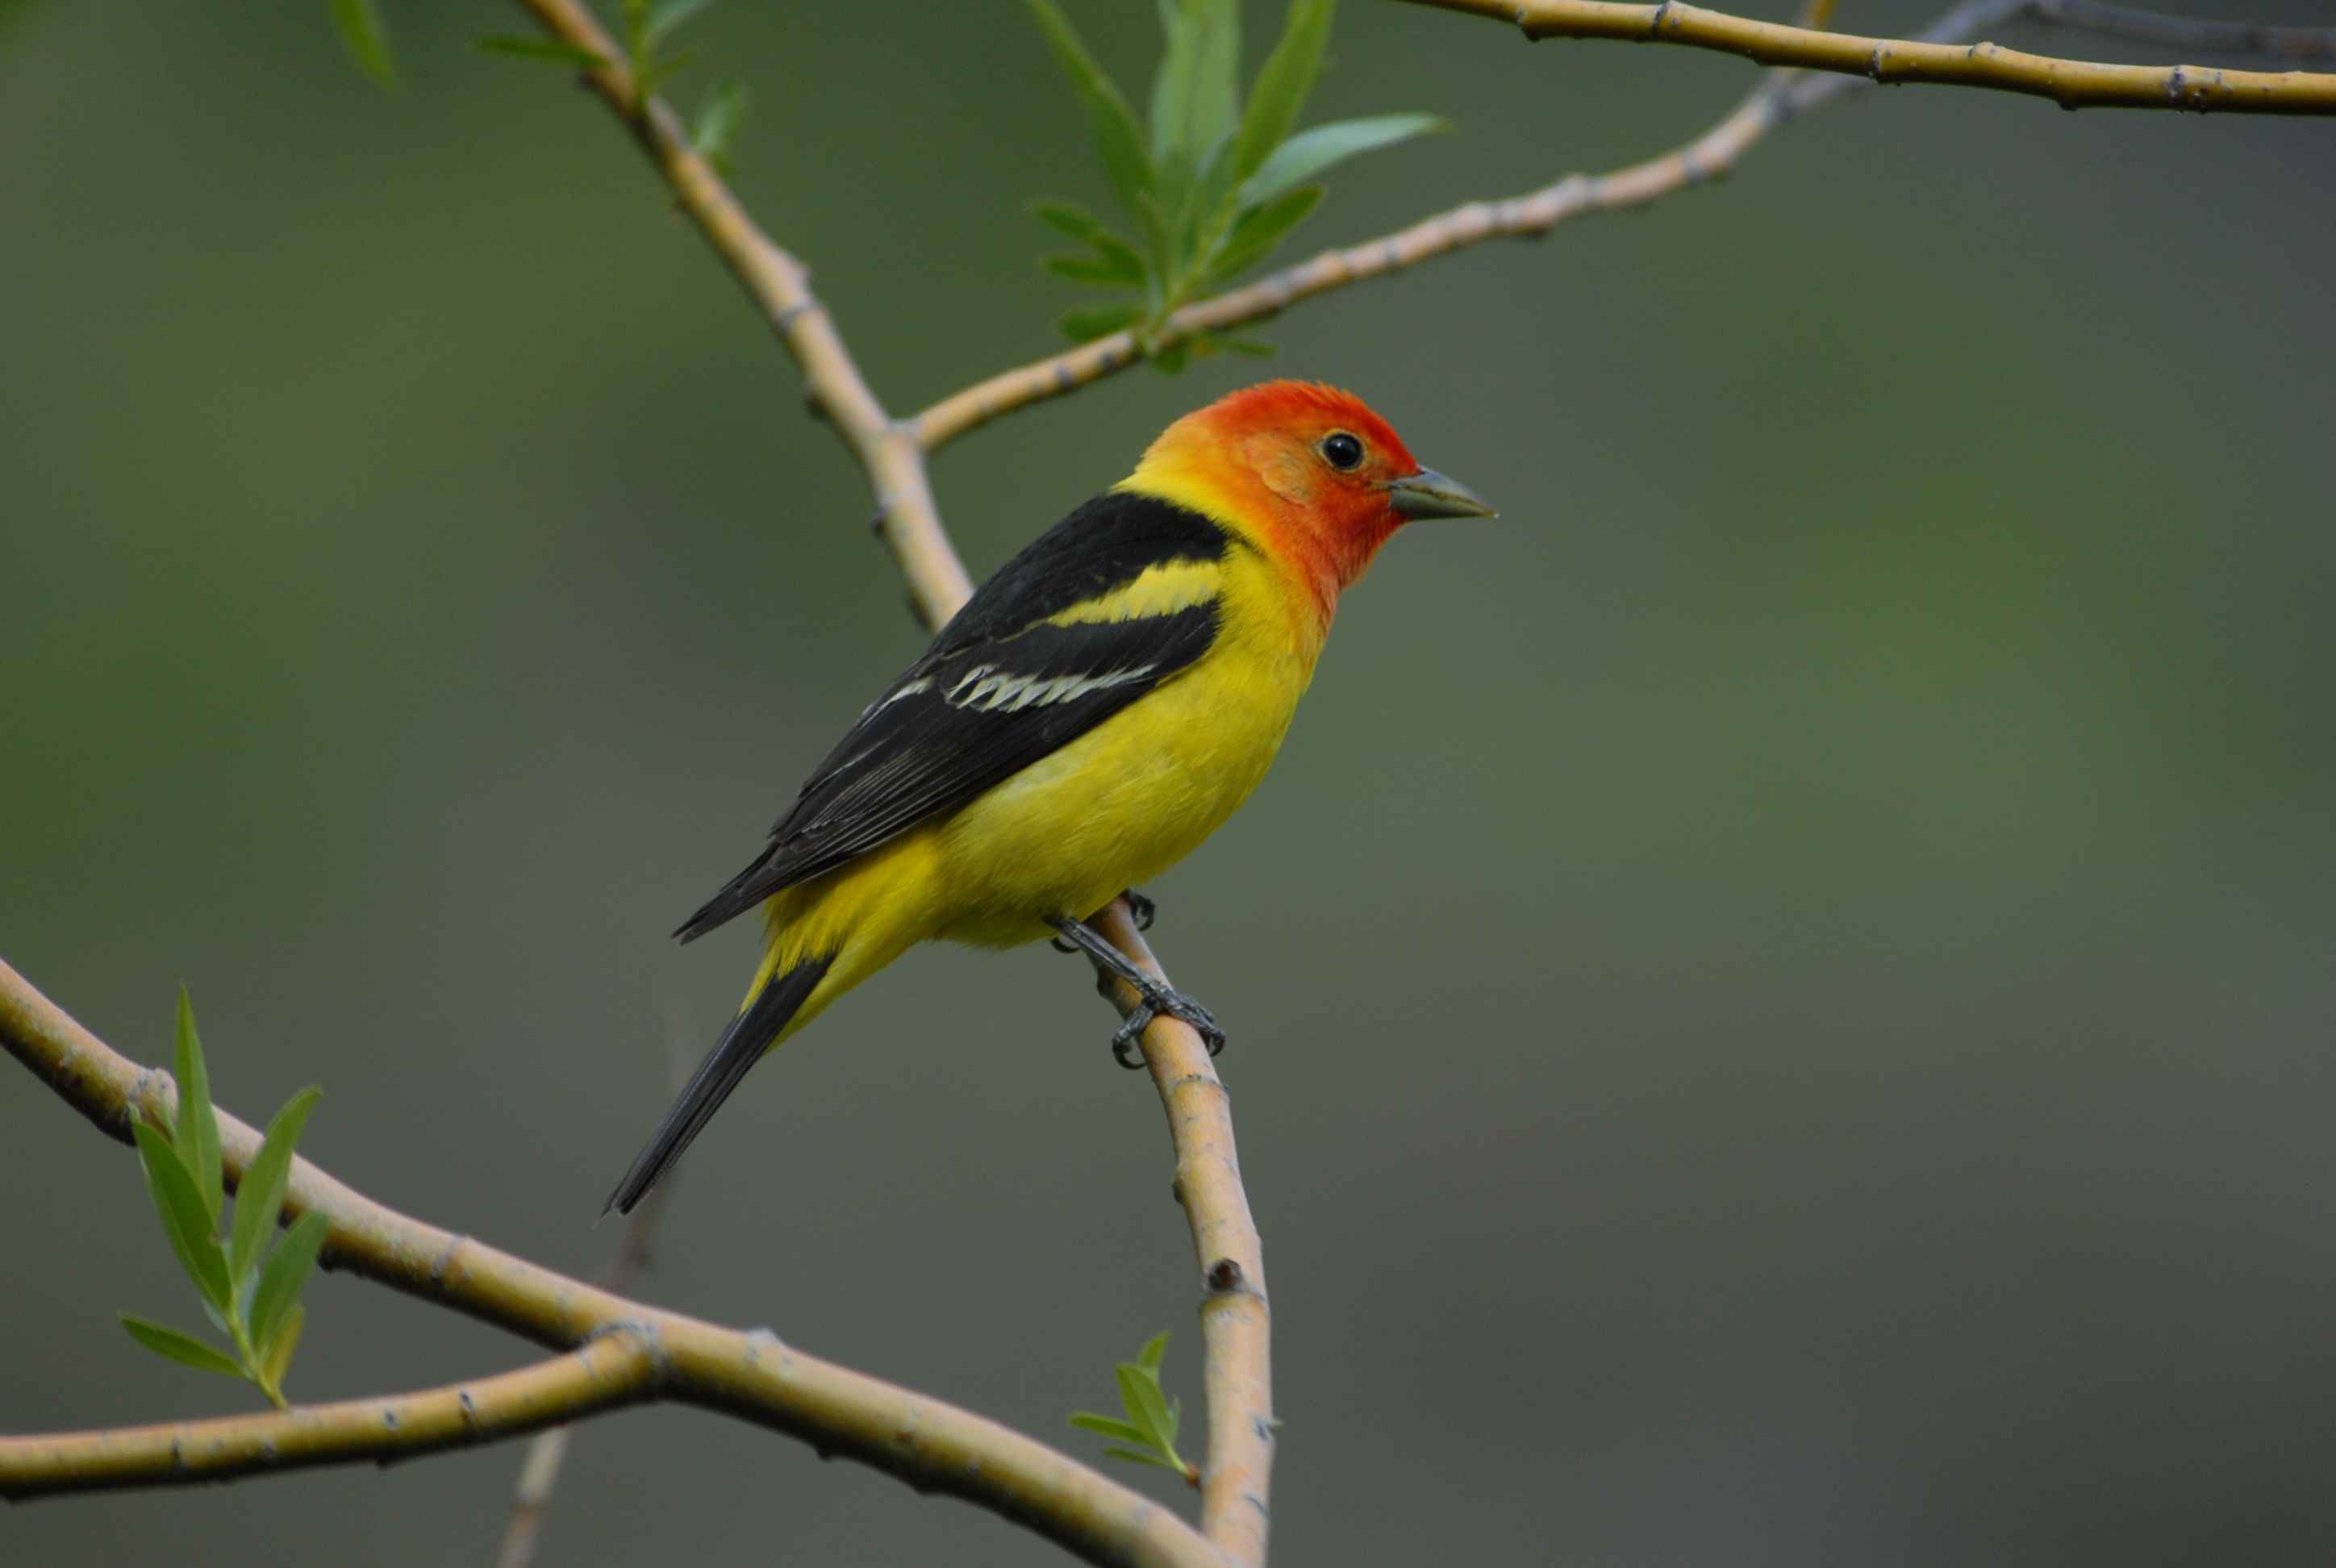
branch, bird, male, wildlife, beak, yellow, fauna, birds, animals, vertebrate, western, finch, perched, tanager, old world flycatcher, perching bird, atlantic canary, eurasian golden oriole, old world oriole